List of mass stabbing incidents (before 2010)

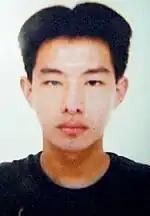
Masahiro Kanagawa's police mug shot

On 23 March 2008, went on a stabbing spree in the city of Tsuchiura, which left a 27-year-old man dead and seven others wounded. Police arrested Kanagawa, then 24, who was wanted in an earlier slaying of a 72-year-old man. The man told the investigators that he "just wanted to kill anyone". The suspect, who carried two knives, stabbed the 27-year-old man to death and hurt at least seven others, while the victims were walking along a short hallway connecting Arakawaoki Station. The 27-year-old died as he was being rushed to a nearby hospital. Police said that Kanagawa liked games and that he hid out in Akihabara while escaping. Some media outlets claimed that he murdered people under the influence of "". He reportedly sought capital punishment. Tomohiro Katō, who committed the Akihabara massacre, is alleged to have posted a message which referred to his case. The Mito District Court sentenced him to death on December 18, 2009, and he was executed by hanging on February 21, 2013.